Waterford

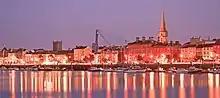
Waterford Quay at night

Viking raiders first established a settlement near Waterford in 853. It and all the other longphorts were vacated , the Vikings having been driven out by the native Irish. The Vikings re-established themselves in Ireland at Waterford in 914, led at first by Ottir Iarla (Jarl Ottar) until 917, and after that by Ragnall ua Ímair and the Uí Ímair dynasty, and built what would be Ireland's first city. Among the most prominent rulers of Waterford was Ivar of Waterford.